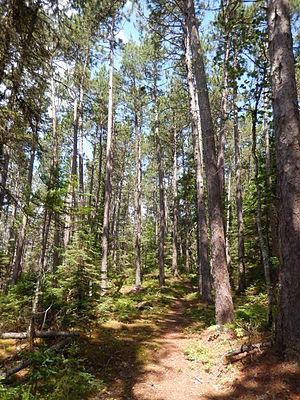
Pinède de la montagne du Fourneau dans le Parc national du lac Témiscouata
La forêt rare de la Montagne-à-Fourneau est un écosystème forestier exceptionnel située à Saint-Michel-du-Squatec au Québec. Cette aire protégée de 207 ha protège une Pinède rouge à pin blanc situé sur vle flanc ouest de la montagne du Fourneau, un type de forêt très rare au Bas-Saint-Laurent en raison de la rareté des feux de forêt.
La montagne du Fourneau est un sommet situé dans le parc national du Lac-Témiscouata au Québec. Elle doit son nom au fait que l'on utilisait durant la première moitié du XIXᵉ siècle les gisements de calcaire de la montagne pour alimenter un four à chaux situé au fort Ingall. Elle a été ensuite utilisée comme territoire forestier par les propriétaires de la seigneurie de Madawaska. Les terres non concédées de la seigneurie ont été acquises par le gouvernement du Québec en 1969.